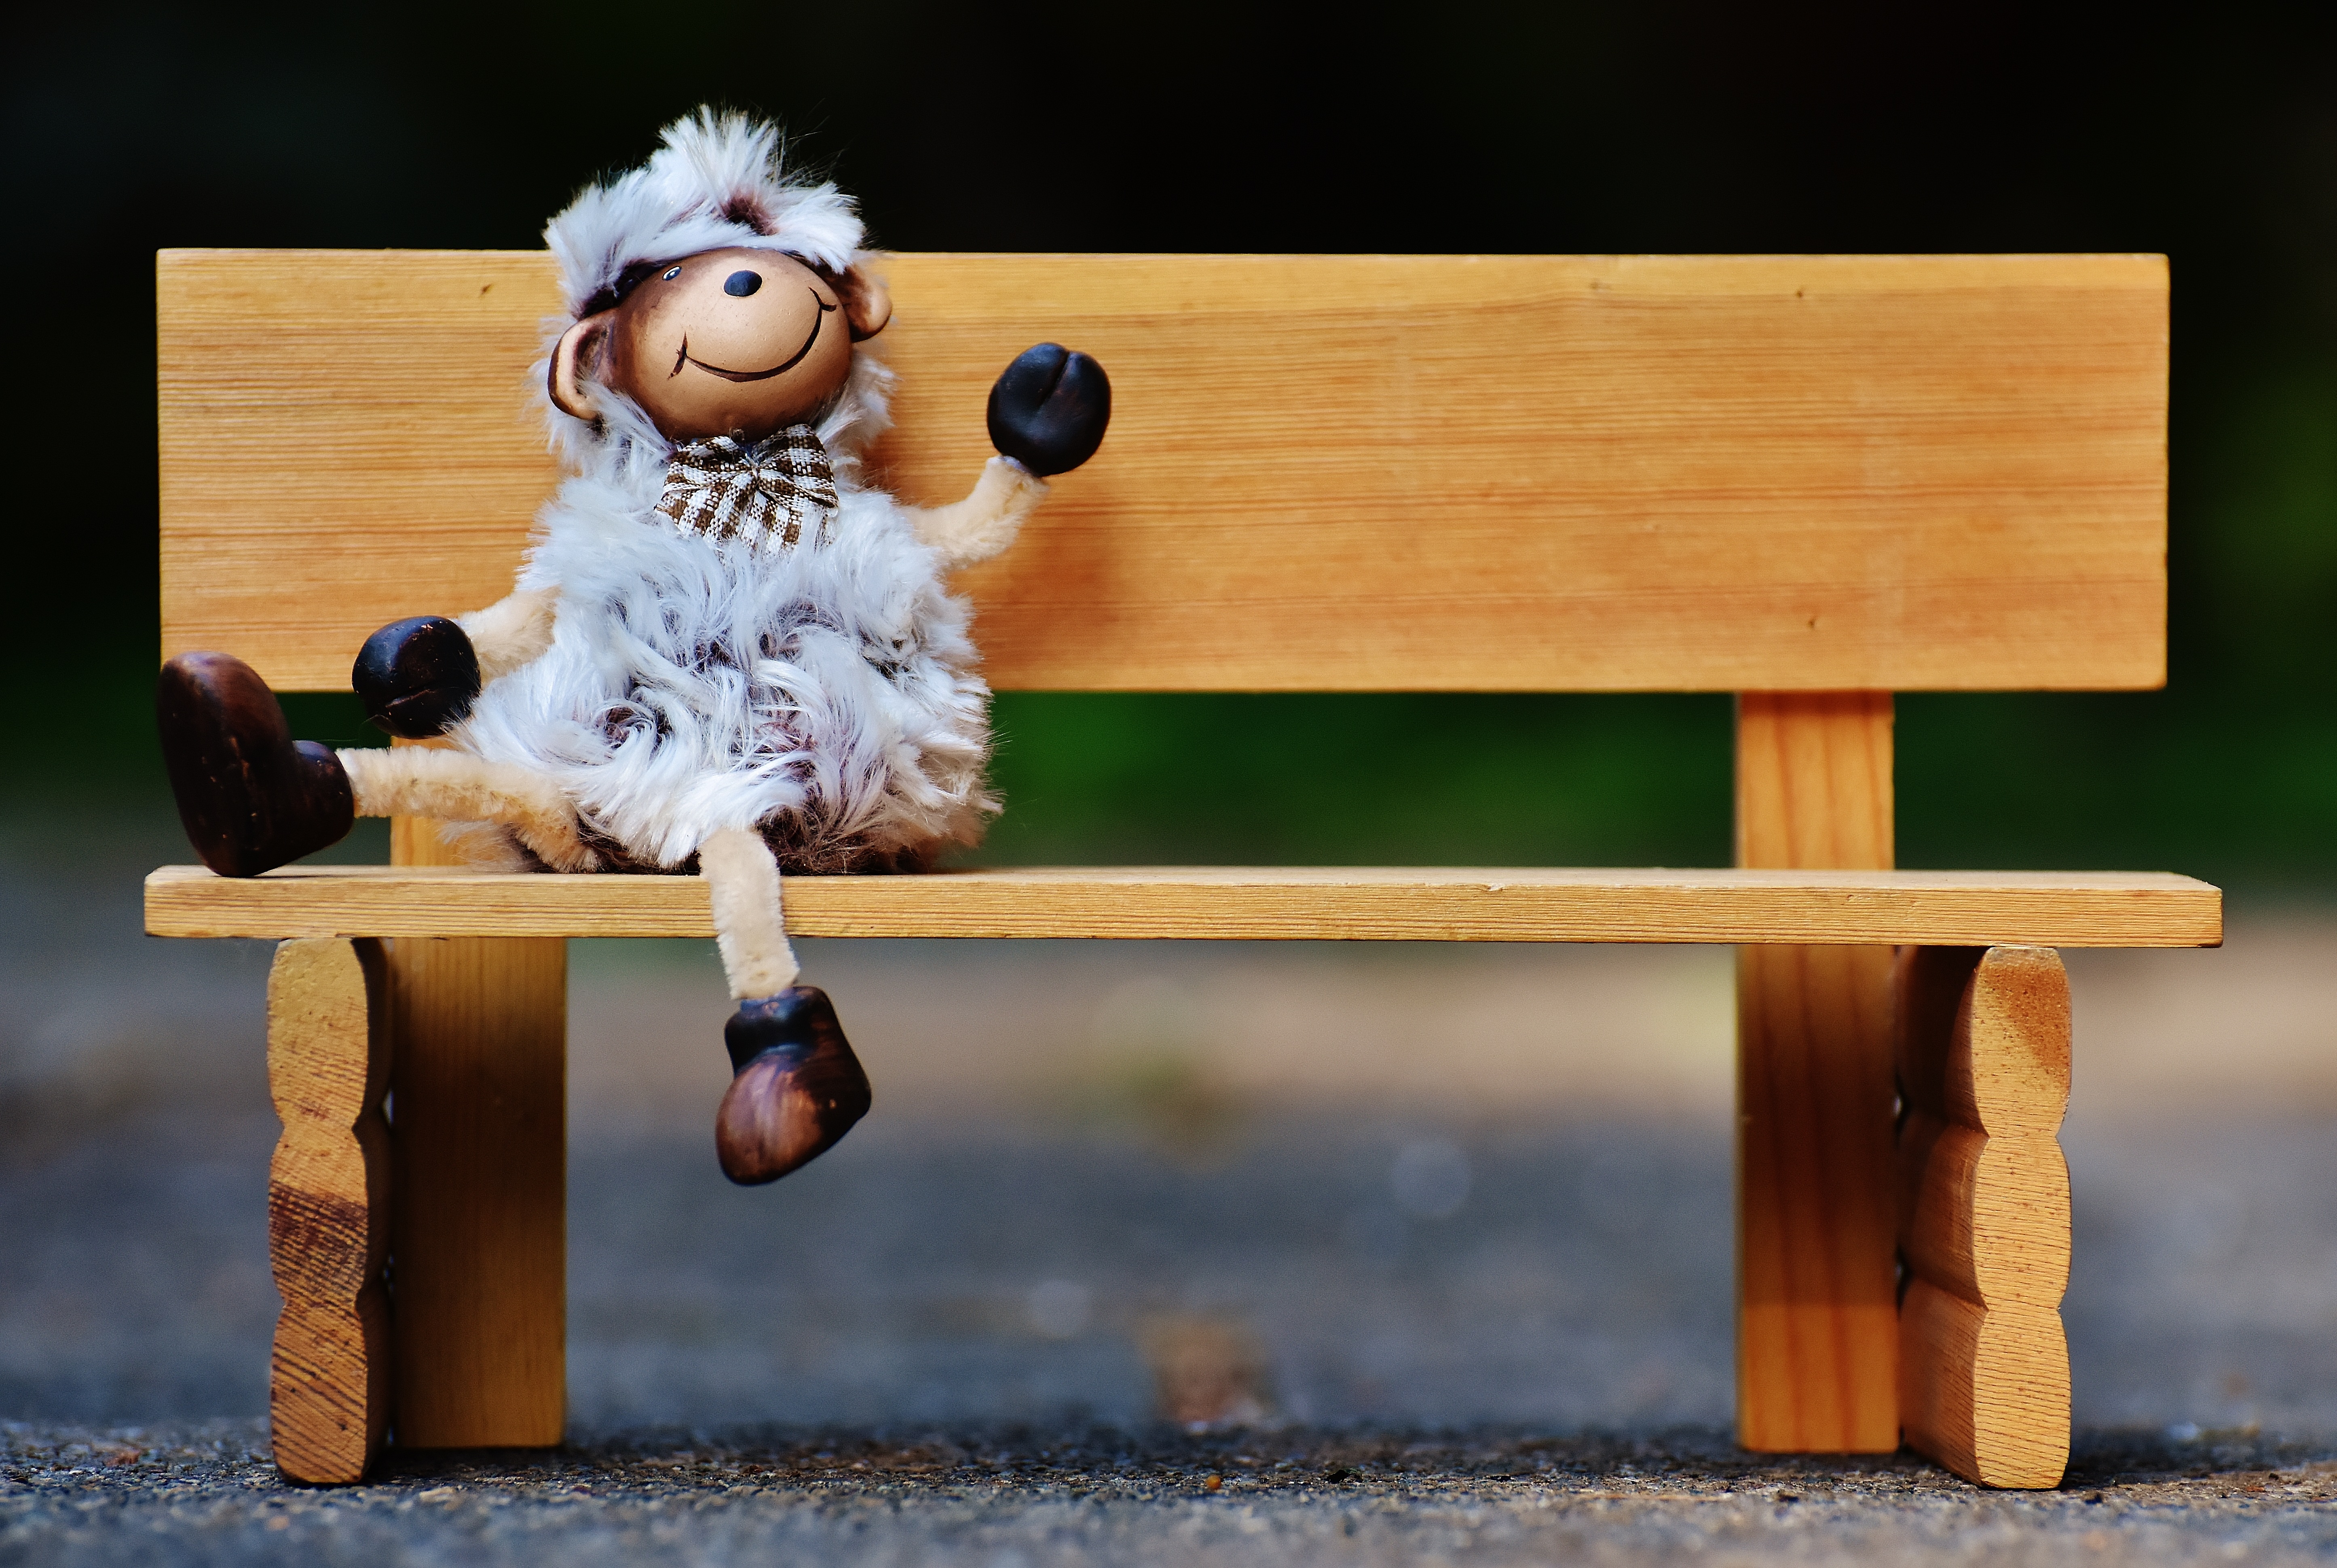
wood, play, cute, sheep, furniture, toy, fig, sit, bank, funny